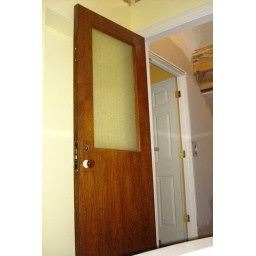
This is the recycled door that used to be in a Cornell office somewhere. We need to refinish it soon.